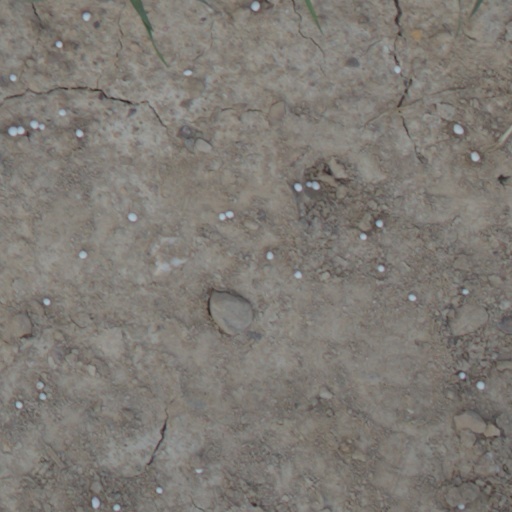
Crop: wheat